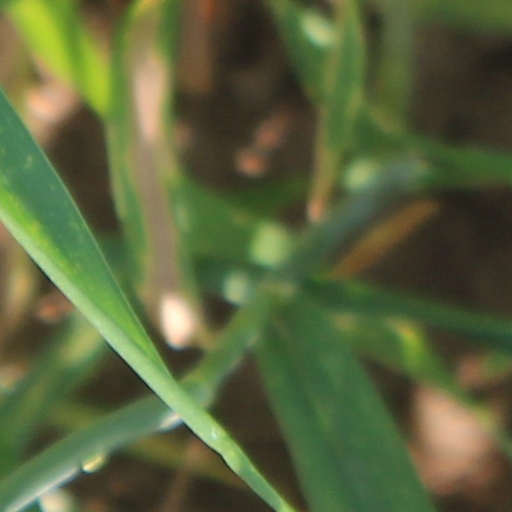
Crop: wheat